Hyneria

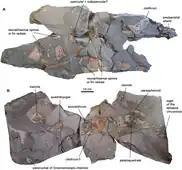
Holotype specimen of "H. udlezinye"

The original fossils came from two localities in Pennsylvania, United States, one found between the villages of North Bend and Hyner and another near Emporium. They consisted of a disarticulated partial skull and fragments of the shoulder girdle. The fossils were found in the Catskill Formation of the Red Hill Shale, dating to the upper Devonian. These were the only remains known until 1993 when a renewed collecting effort discovered abundant new material. "Hyneria" is considered the largest and most common lobe-finned fish found in the Red Hill Shale. In February 2023 a second species of "Hyneria", "H. udlezinye", was named from remains discovered in the Waterloo Farm lagerstätte. These remains include the skull and shoulder girdle.